Nigeria Airways

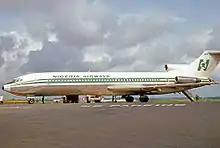
A Nigeria Airways Boeing 727-200 on the domestic apron at Lagos Ikeja Airport in June 1980. The type was first ordered in 1976.

The number of employees was 2,191 at . At this time, the fleet comprised one Piper Aztec, one Douglas DC-3 and six Fokker F27s that worked on a domestic network and regional routes that extended west, as far as Dakar, operated in a pool agreement with Ghana Airways; the European list of destinations included Frankfurt, London, Madrid and Rome, all of them served with VC10s chartered from BOAC. On 22 January 1971, the company was rebranded as "Nigeria Airways". At this time the airline used aircraft leasing as a common practice: Boeing 707s that flew the Lagos–London route were leased from Laker Airways and Ethiopian Airlines until a new Boeing 707-320C was incorporated into the fleet and deployed on the route in August 1971, and in October 1971 a Boeing 737 was leased from Aer Lingus. Another Boeing 707-320C was ordered in 1972, along with two Boeing 737-200s. A Boeing 707 was leased from Aer Lingus in April 1972 for deployment mainly on the Lagos–London route, with the provision of crew and maintenance. In October 1972, a Fokker F28 entered the fleet on a lease agreement with Fokker, and later on aircraft of this type were ordered. In late 1972, a contract for management assistance was signed with Trans World Airlines, with the American carrier providing specialists in different managerial, commercial, and financial fields for five years, but the contract was never exercised. Nigeria Airways took delivery of three Boeing 707s in February 1973; they were put into service on the Lagos–London run immediately. Two Boeing 737s, with registrations 5N-ANC and 5N-AND, were delivered in the early 1970s.